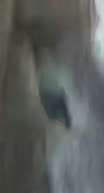
Face region: eyes (orbital_tightening_and_eye_area)
Pain indicator: moderately_present